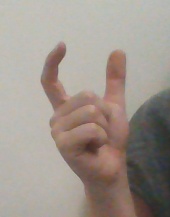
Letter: nun